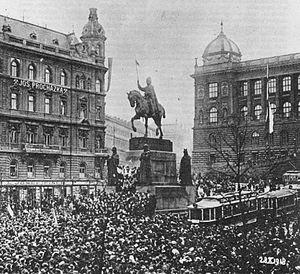
Cet article sur l'histoire de la Tchéquie vise à couvrir l'histoire du territoire appartenant aujourd'hui à la Tchéquie, mais qui a existé autrefois, dans des frontières qui sont à peu près celles du pays actuel, sous d'autres noms : Bohême, royaume de Bohême, Pays de la couronne tchèque, Bohême-Moravie ou République fédérale tchèque.